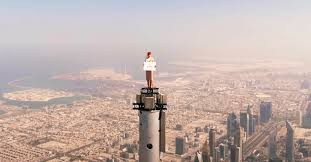
Landmark: Burj Khalifa